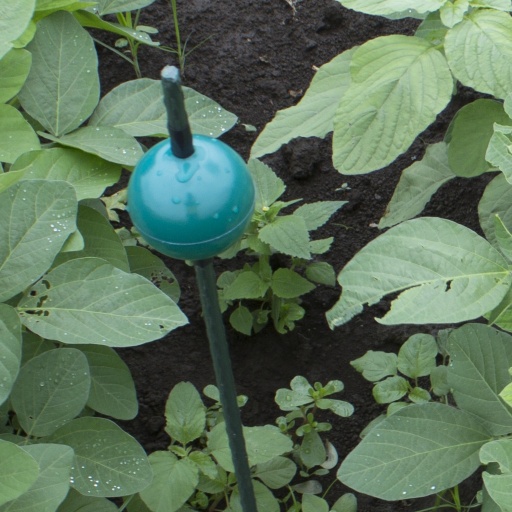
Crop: soybean